Central Receiving Building

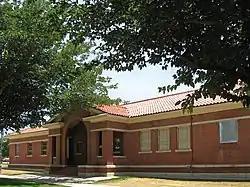

The Central Receiving Building of the New Mexico School for the Blind and Visually Impaired, at 1900 N. White Sands Blvd., in Alamogordo, New Mexico, was built in 1938. It was listed on the National Register of Historic Places in 1989.